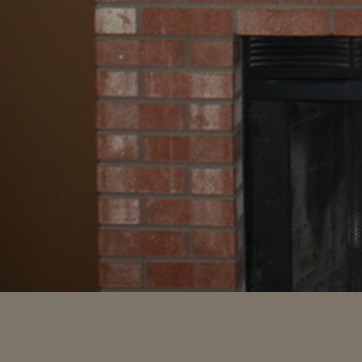
Material: brick